Question: Please indicate a possible affordance area of the sit_on_chair that can be used for sitting
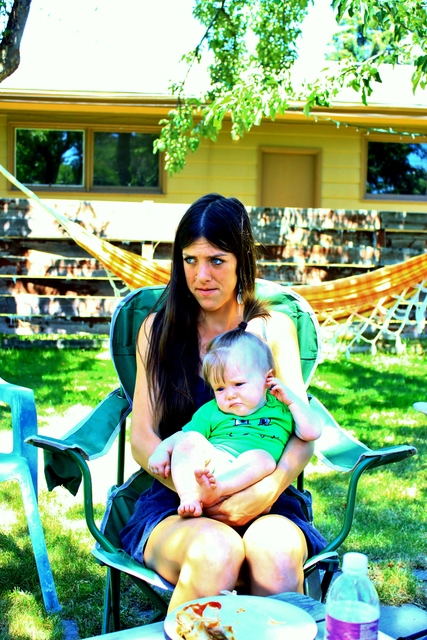
Answer: [91.024, 461.759, 341.187, 586.84]